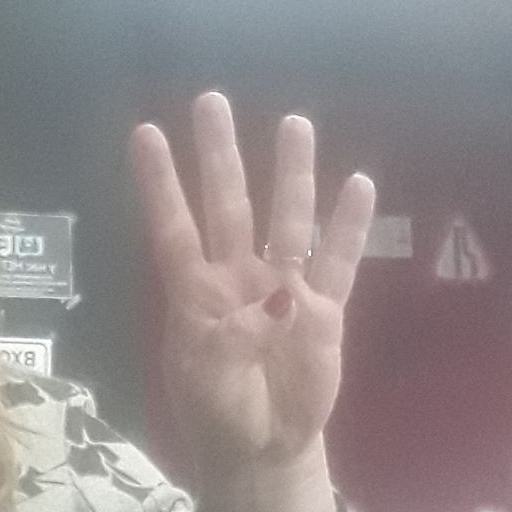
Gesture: four